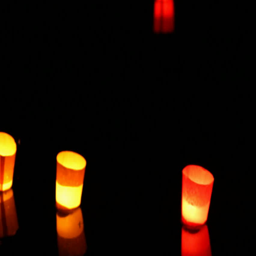
candles floating past the camera